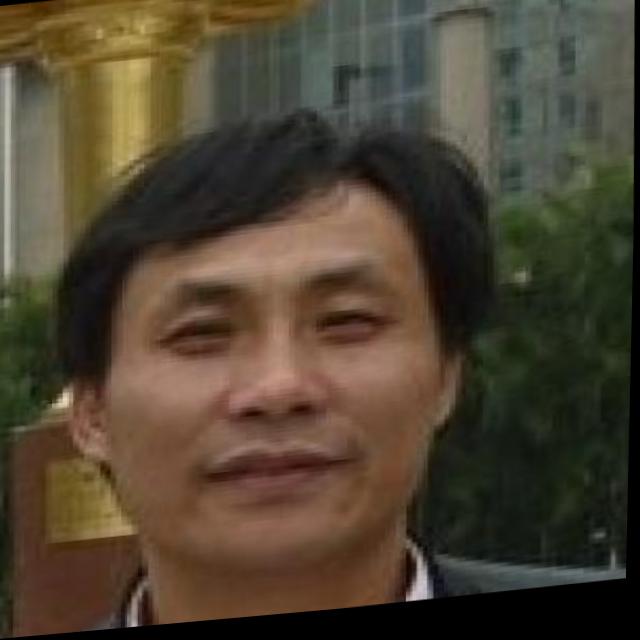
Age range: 45-64